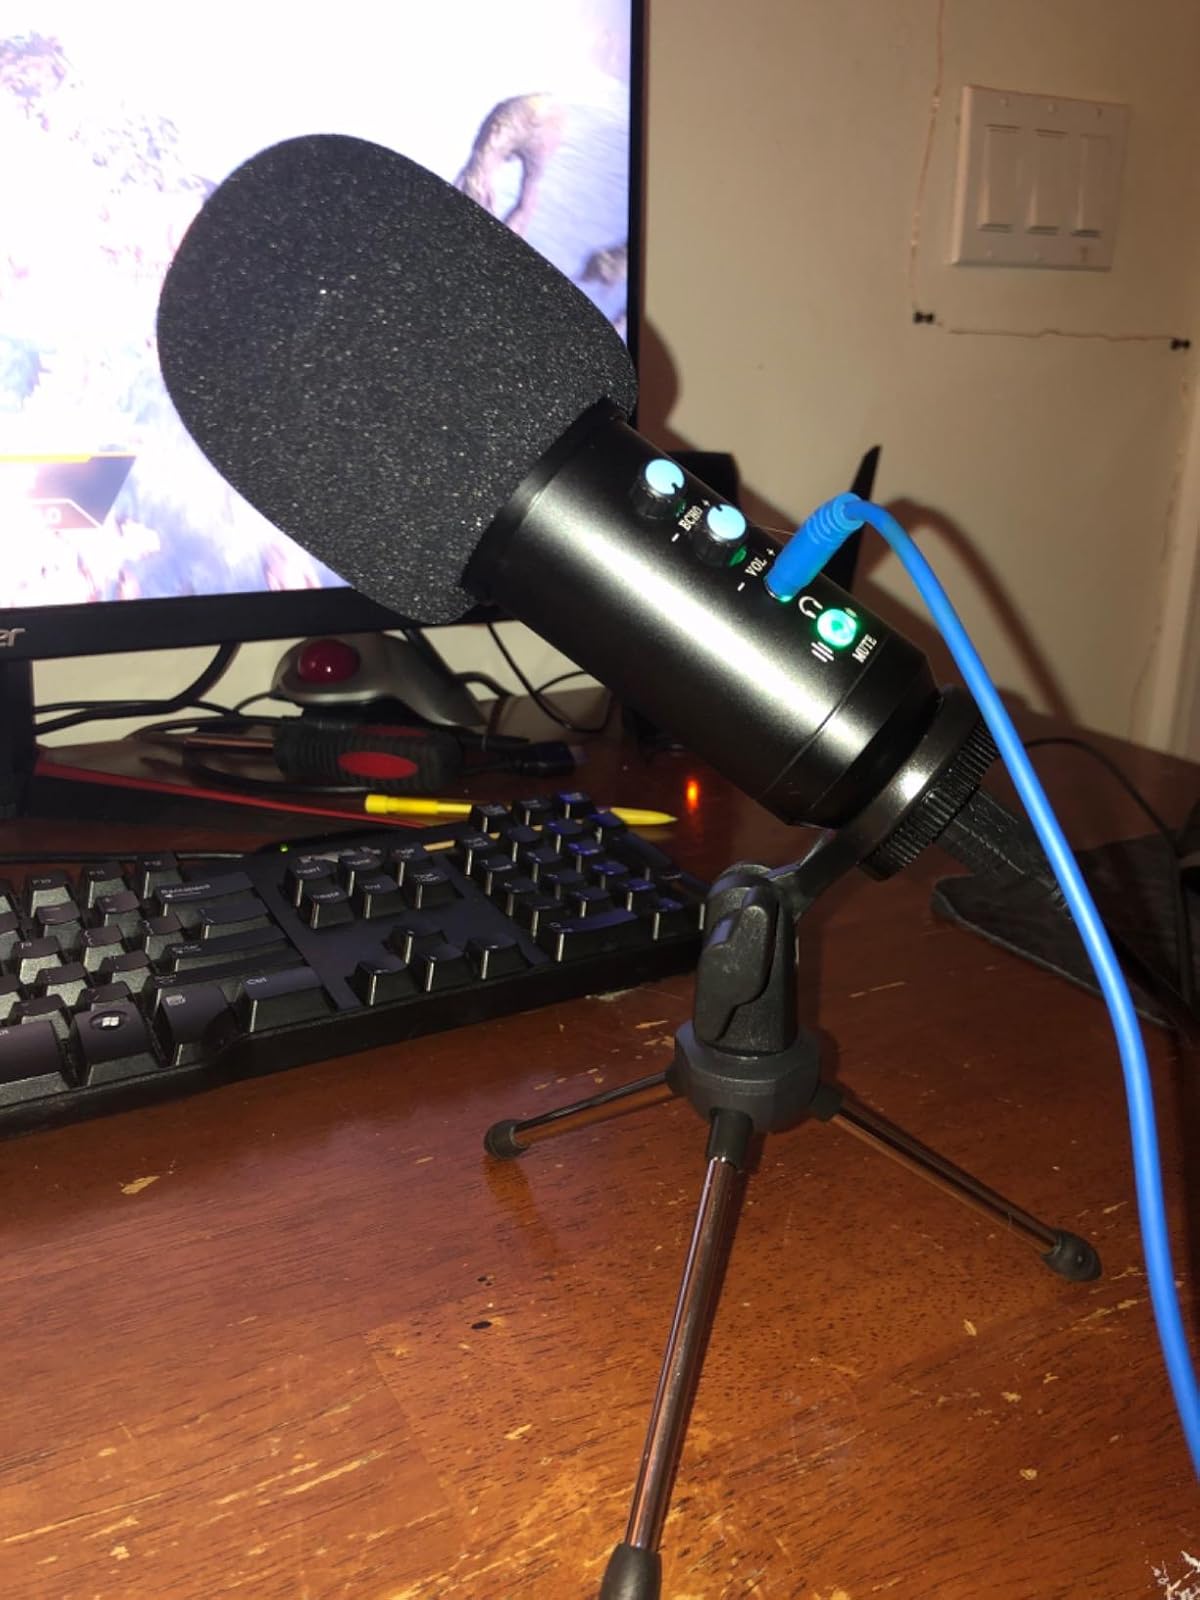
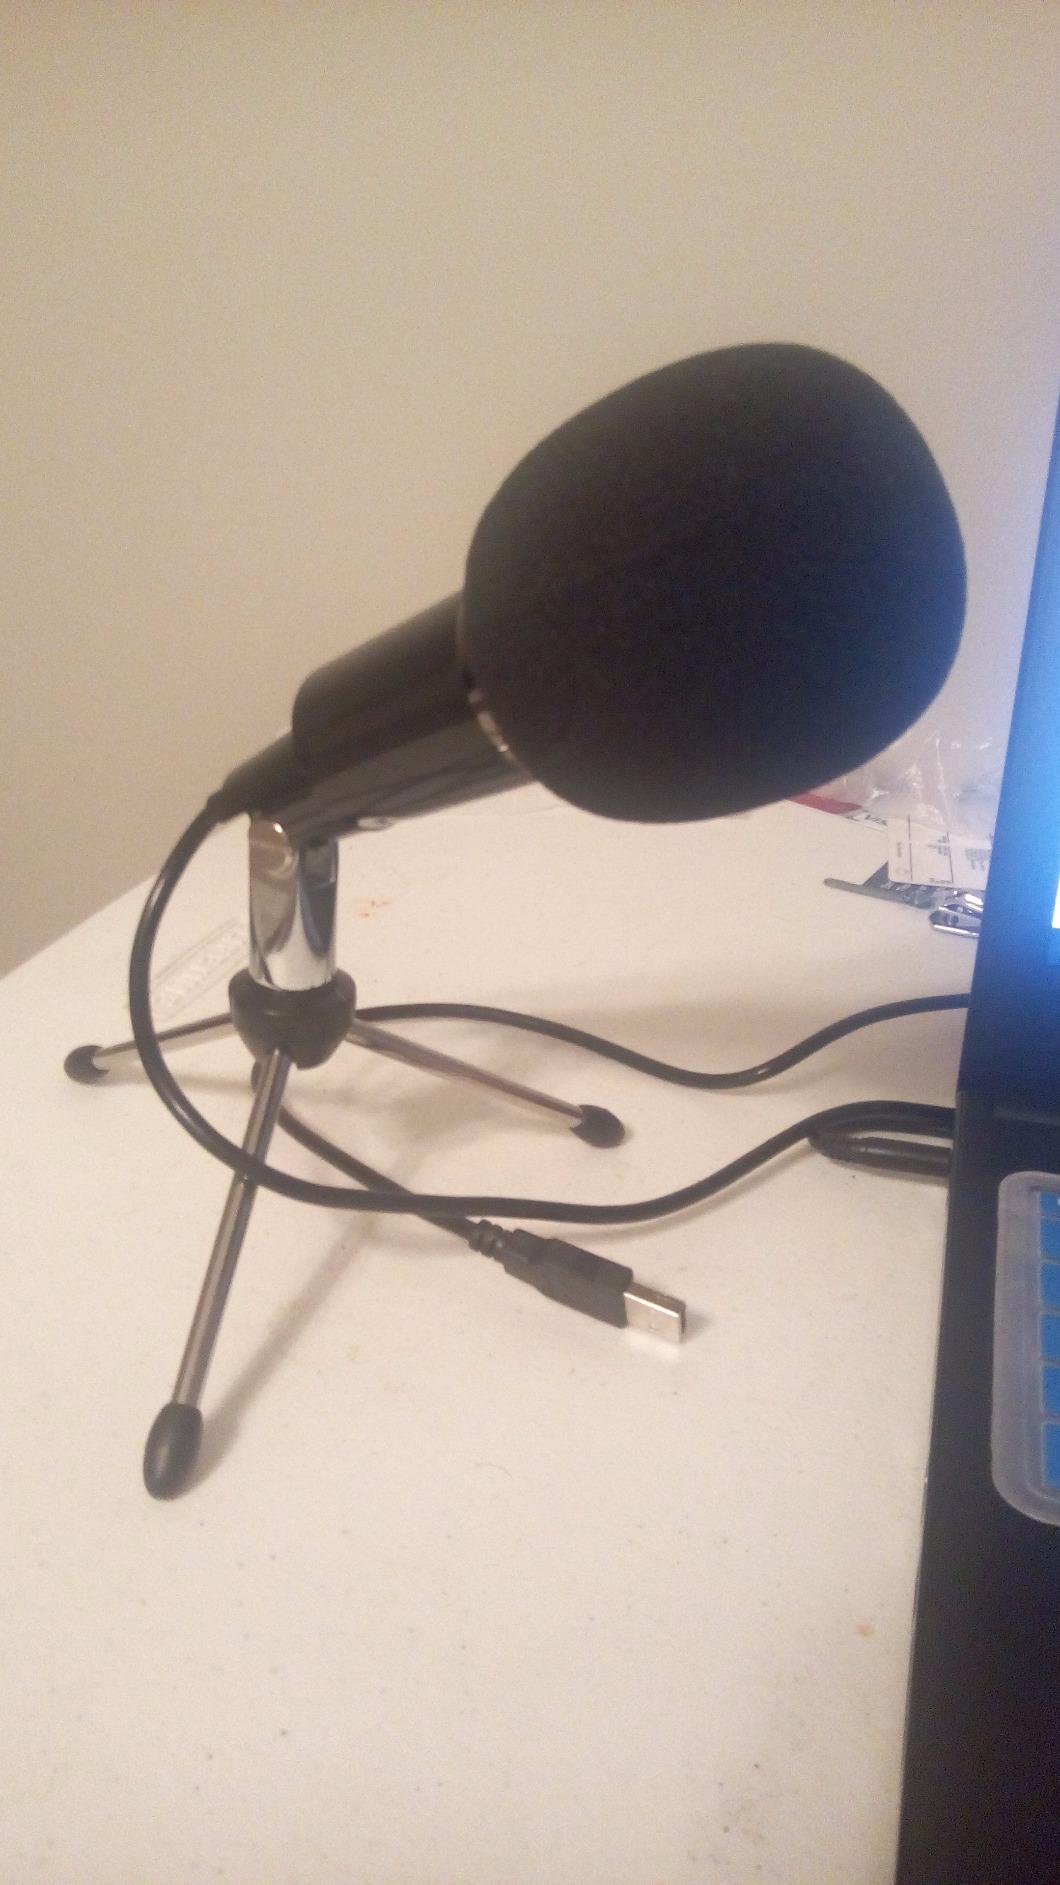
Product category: microphone
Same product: no